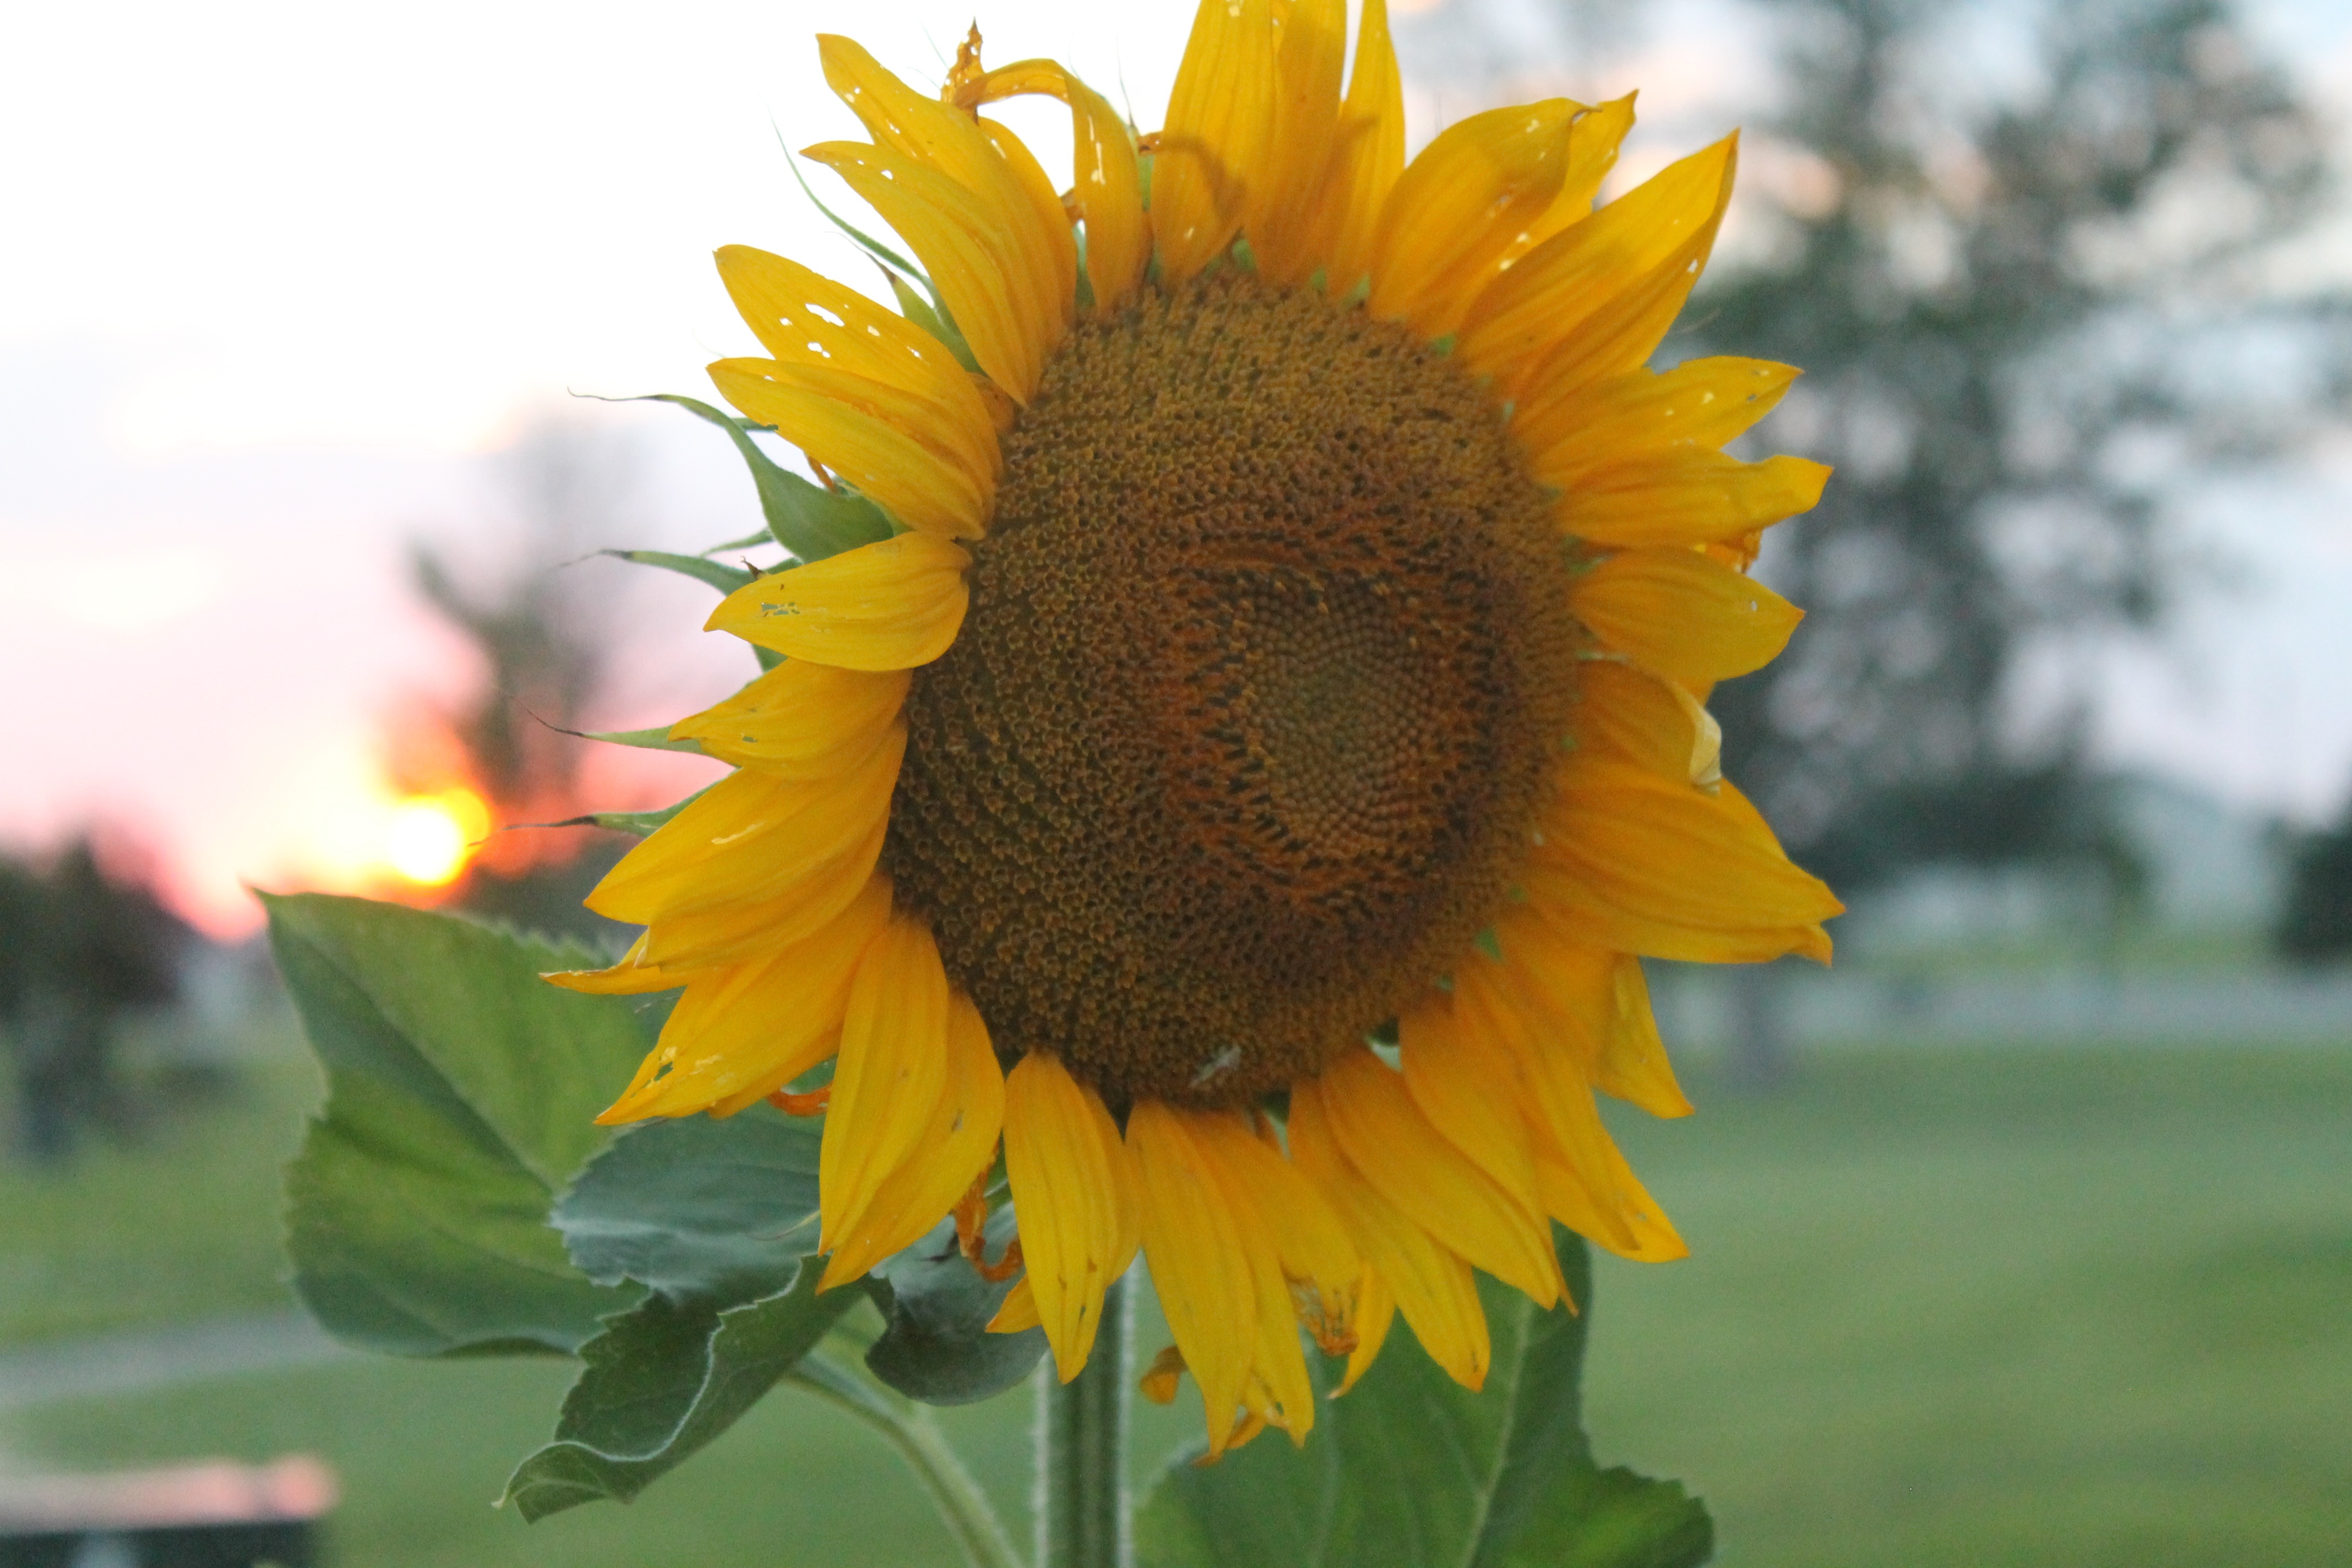
plant, field, flower, petal, botany, yellow, flora, sunflower, flowering plant, daisy family, sunflower seed, annual plant, plant stem, land plant